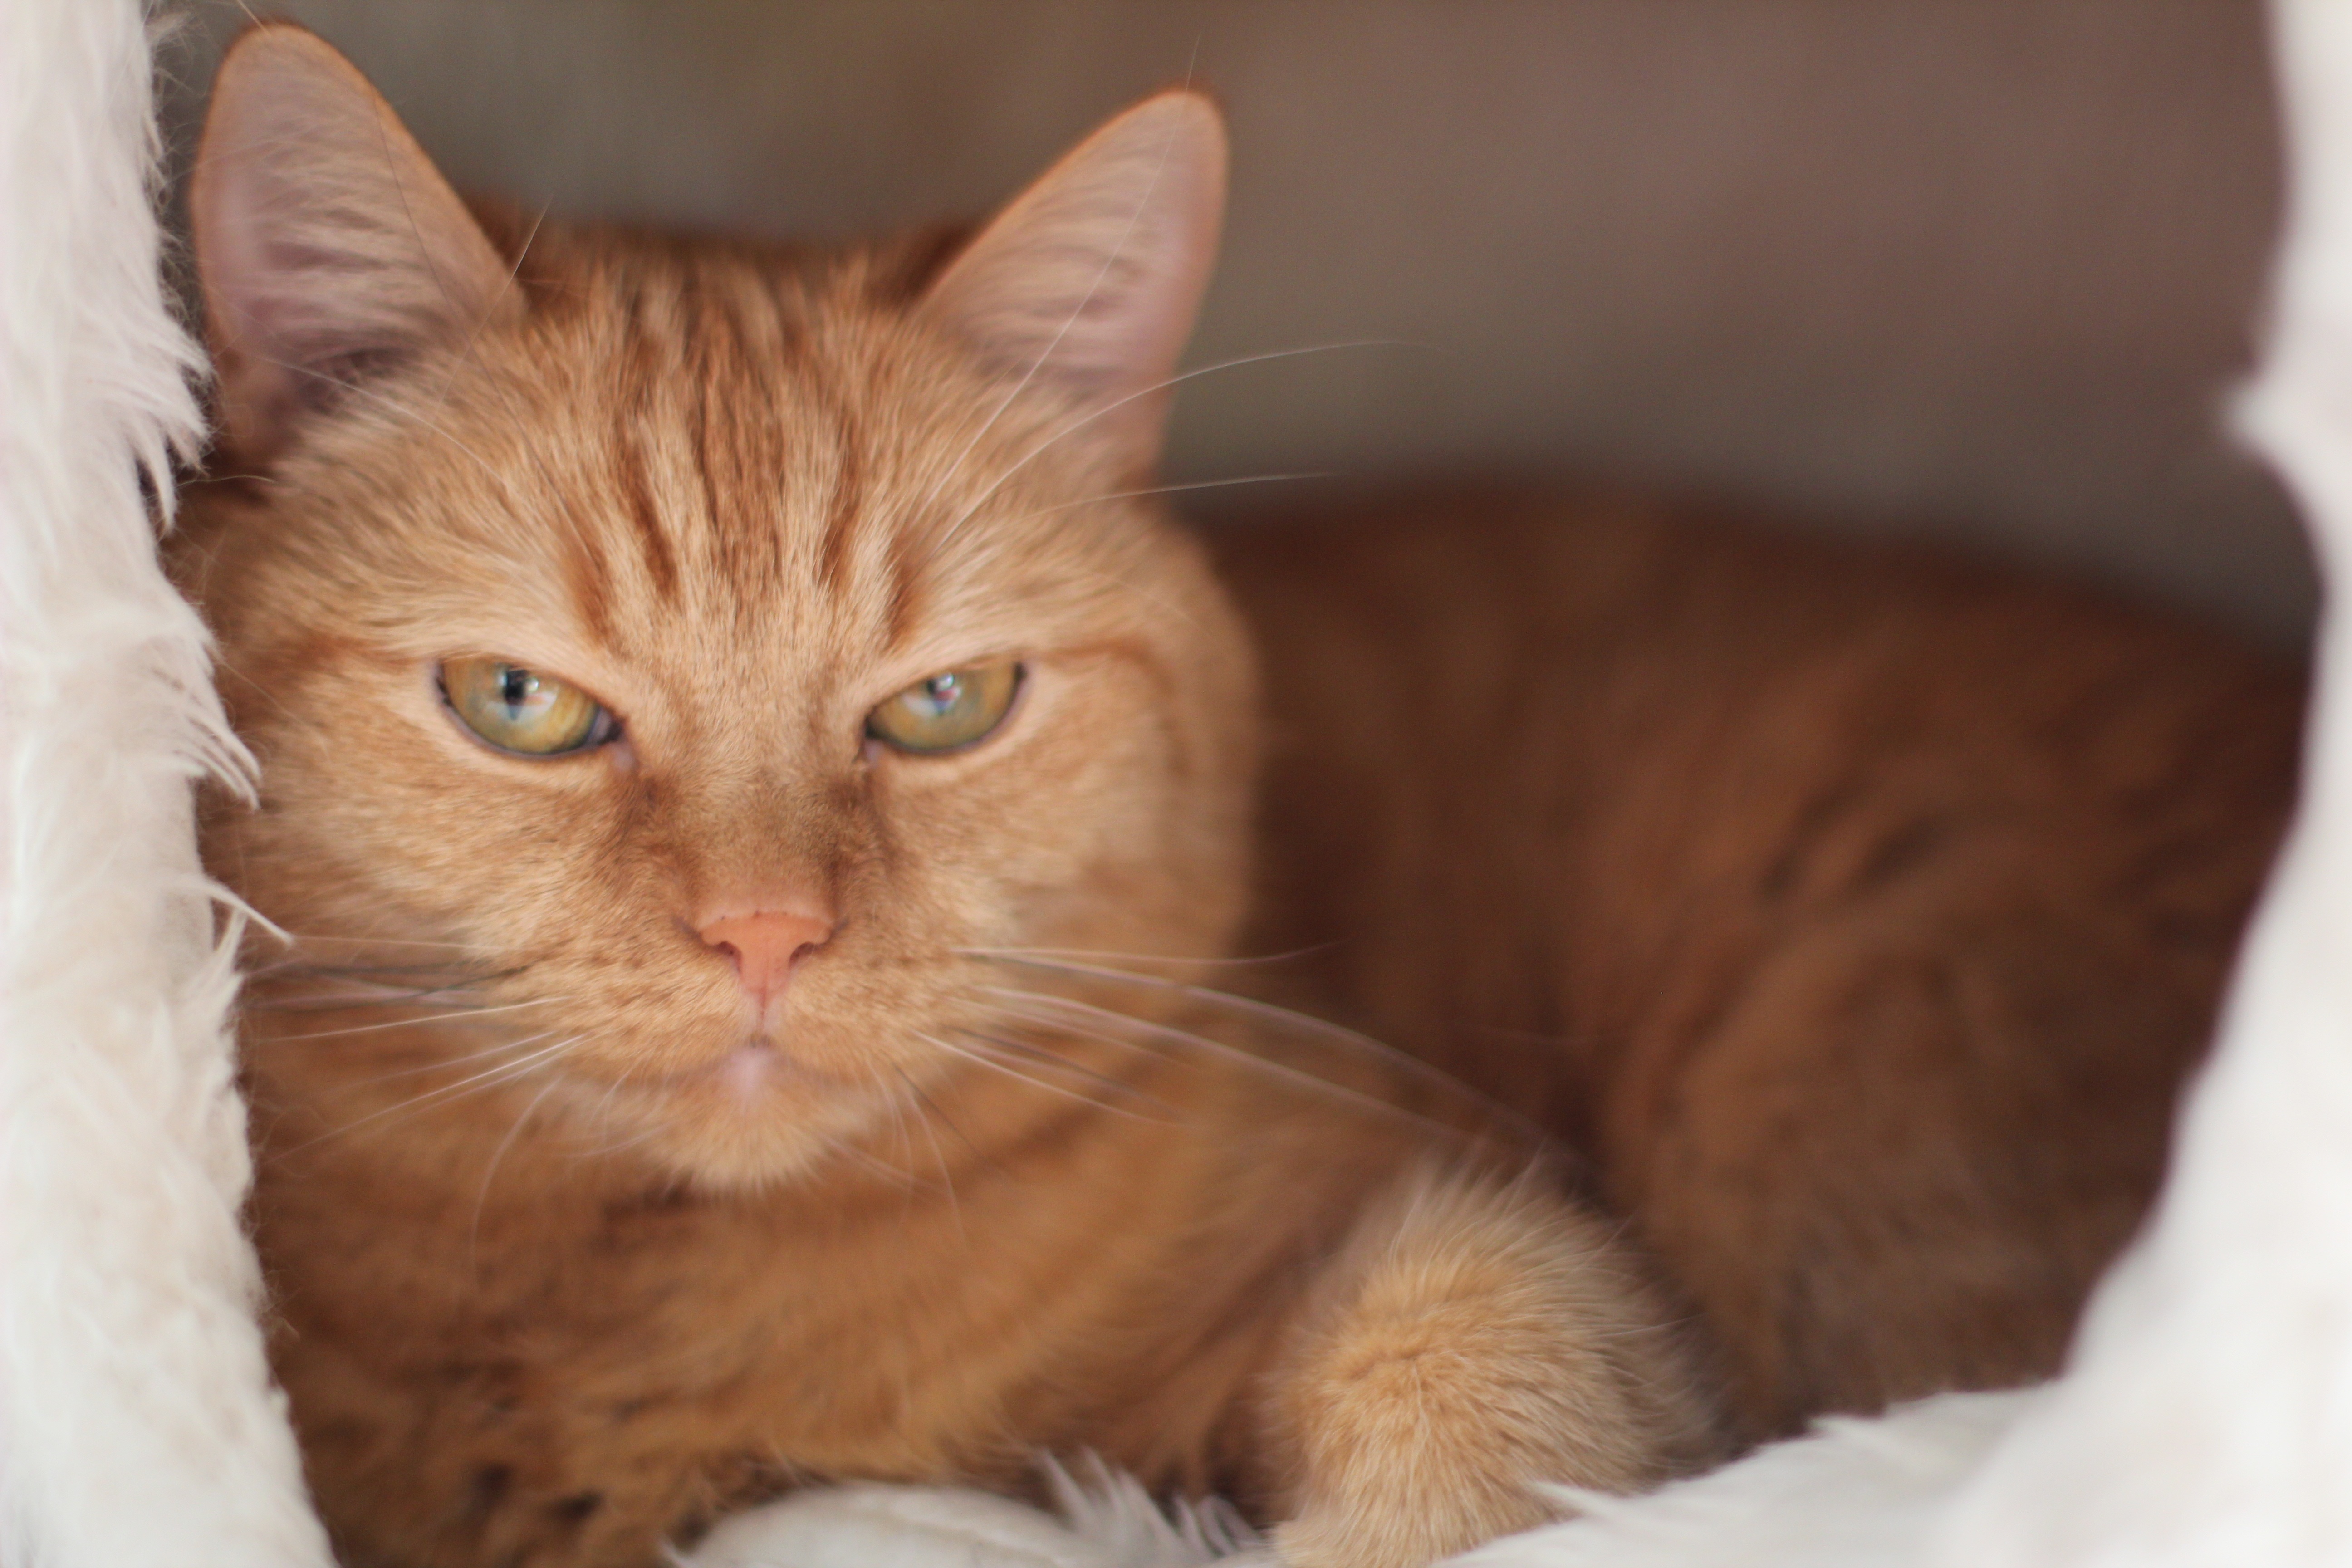
pet, red, cat, mammal, nose, whiskers, vertebrate, domestic cat, red cat, european shorthair, small to medium sized cats, cat like mammal, carnivoran, domestic short haired cat, domestic long haired cat